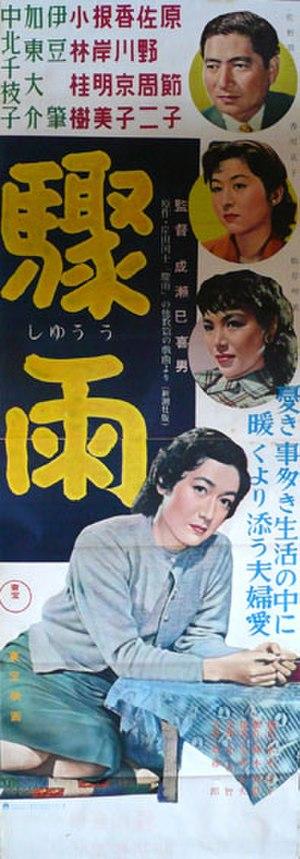
Pluie soudaine est un film japonais de Mikio Naruse, sorti en 1956.